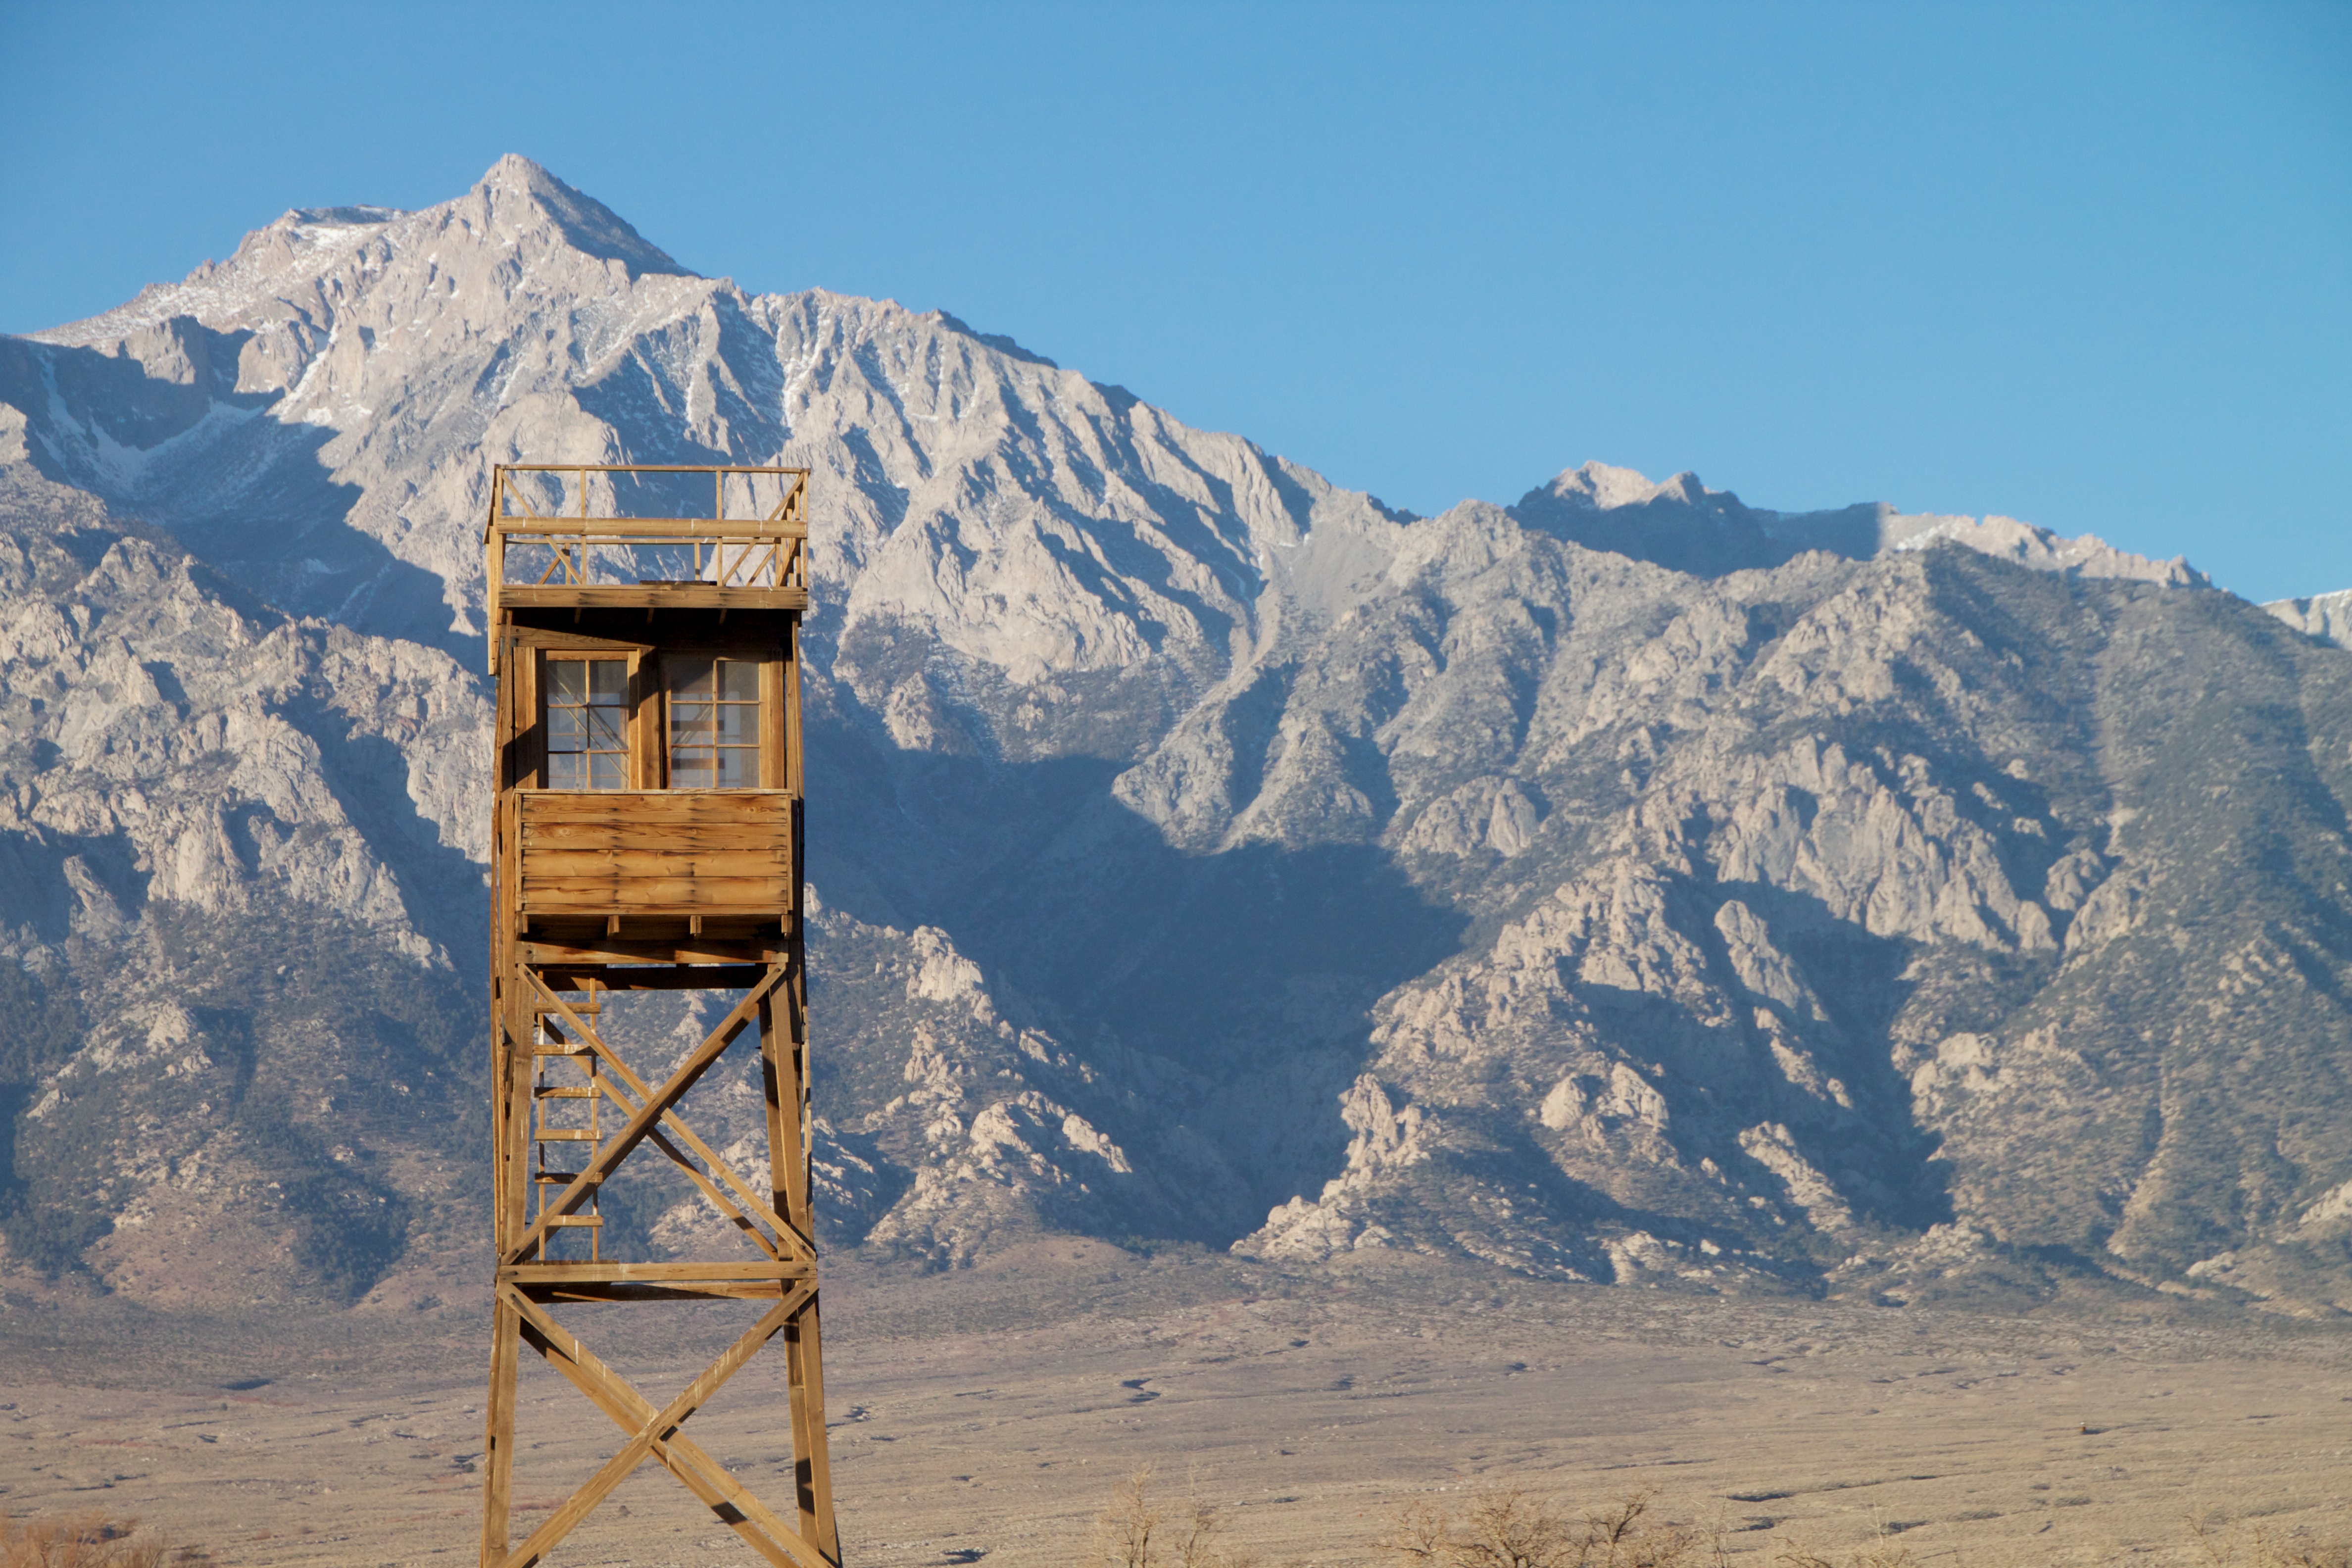
landscape, wilderness, mountain, snow, winter, adventure, valley, mountain range, ridge, summit, alps, plateau, landform, geographical feature, mountainous landforms